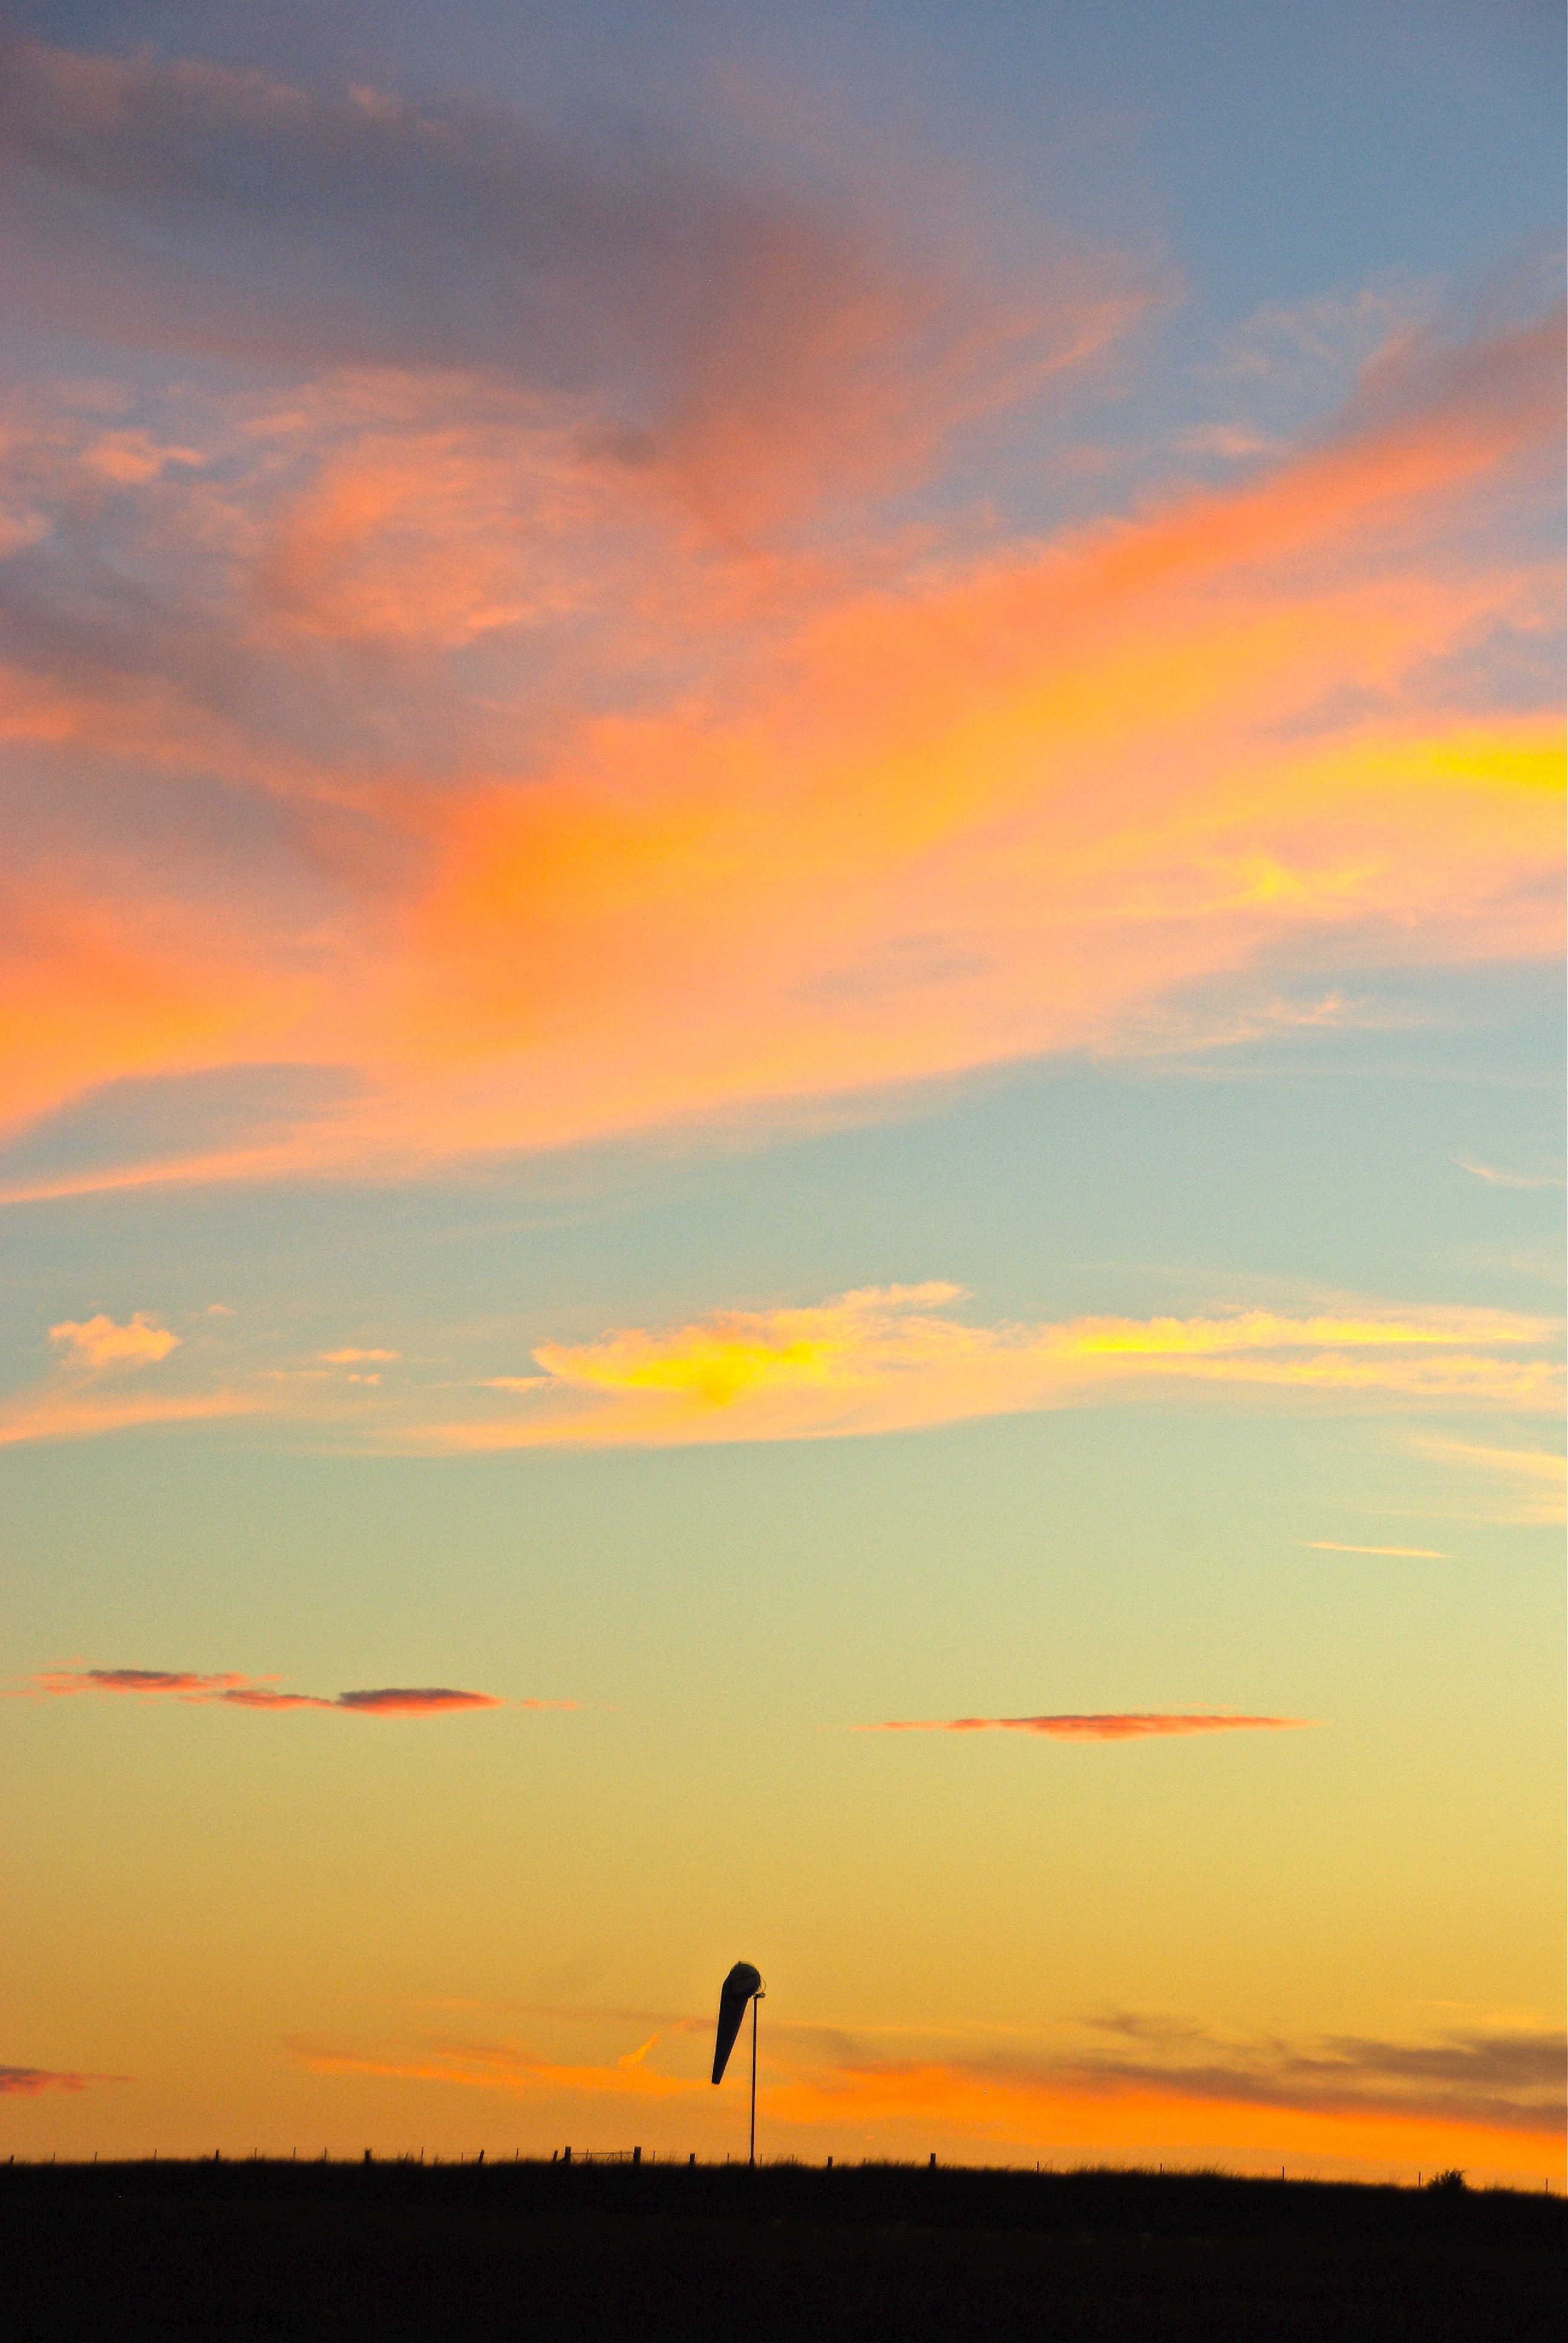
landscape, sea, horizon, cloud, sky, sun, sunrise, sunset, field, prairie, sunlight, morning, dawn, atmosphere, dusk, evening, orange, scenic, scenery, yellow, beautiful, idyll, afterglow, early morning, red sky at morning, windsock